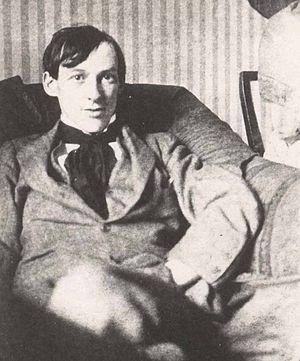
James Dickson Innes était un peintre britannique, principalement de paysages de montagne mais parfois de sujets figuratifs. Il a travaillé dans les huiles et les aquarelles.